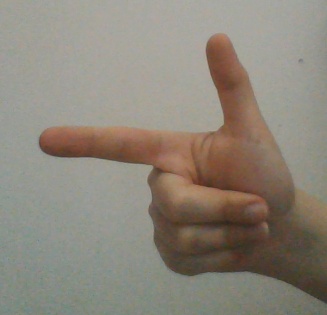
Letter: yaa